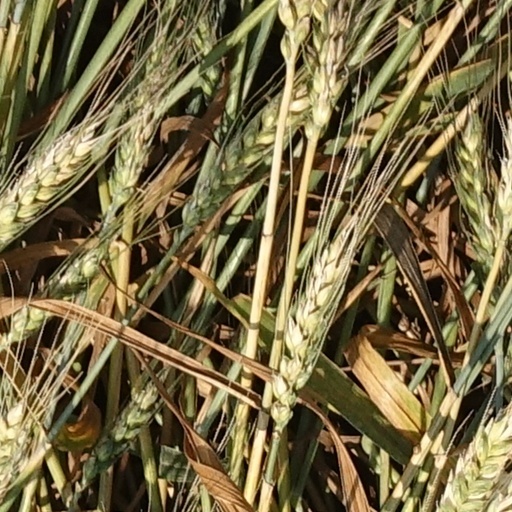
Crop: wheat